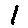
Label: 1